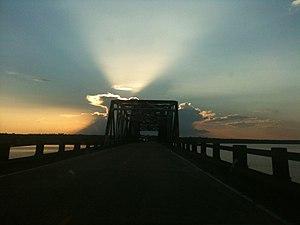
Le comté de Tyler, en anglais : Tyler County, est un comté situé dans l'est de l'État du Texas aux États-Unis. Fondé le 3 avril 1846, son siège de comté est la ville de Woodville. Selon le recensement des États-Unis de 2010, sa population est de 21 766 habitants. Le comté a une superficie de 2 423,2 km², dont 2 394,4 km² en surfaces terrestres. Il est nommé en l'honneur de John Tyler, président des États-Unis.